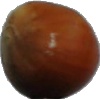
Label: Nut Forest 1